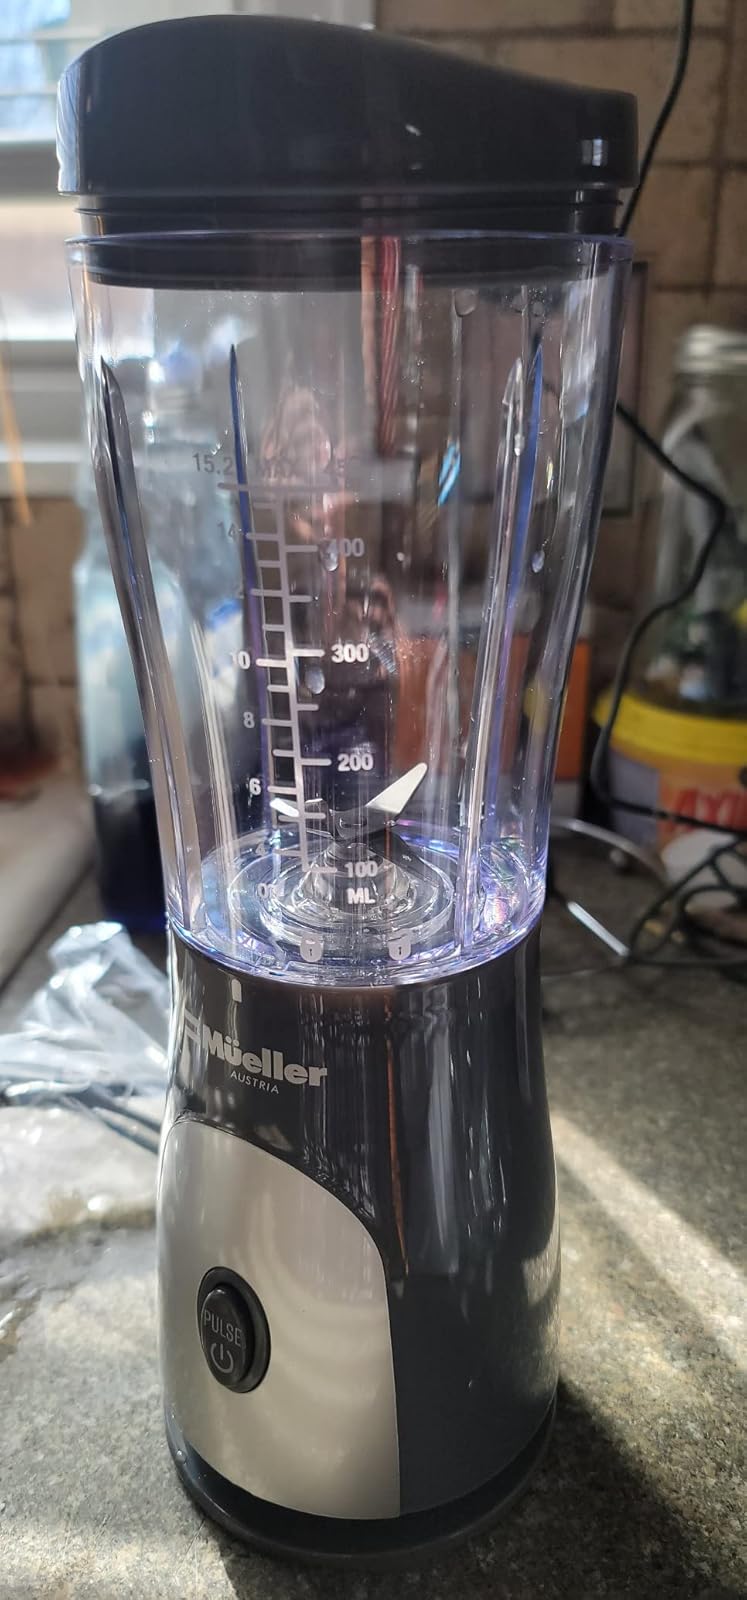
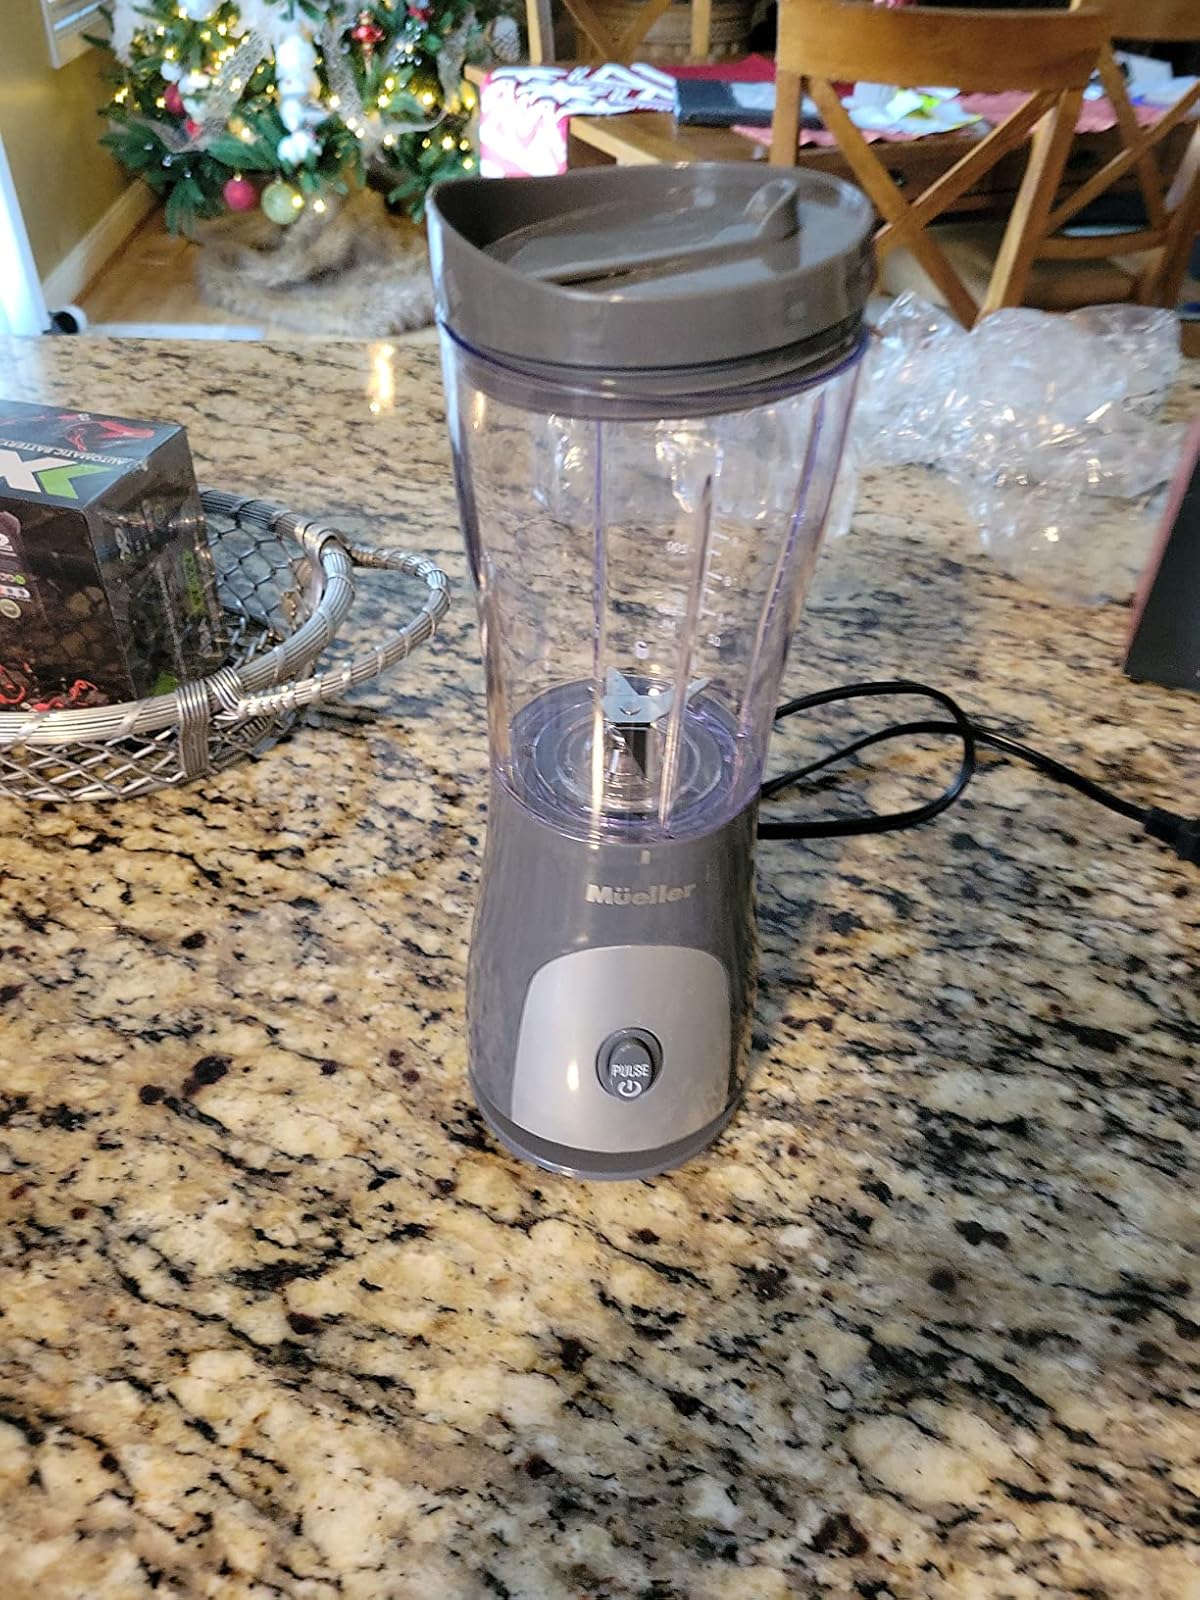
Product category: items_blender
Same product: yes